Universidade da Amazônia

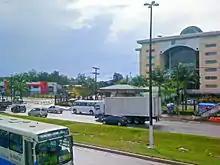
"Campus BR" is one of the campuses of UNAMA. It is on the roadside of BR-316, in Ananindeua.

UNAMA was formally established in 1993, but its history goes back to the 1970s. In 1974, a group of teachers creates the "Centro de Estudos Superiores do Estado do Pará" (CESEP), one of the first institutions of higher education in the state of Pará. At that same time, another project to establish a private college gave rise to the "Faculdades Integradas Colégio Moderno" (FICOM). In 1985, CESEP and FICOM began to run a joint specialization program. This union would last until 1987, when CESEP and FICOM finally merged and gave rise to the "União das Escolas Superiores do Pará" (UNESPA).